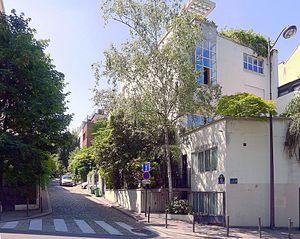
Résidence André Honnoratilla Guggenbuhl, 2 Rue Georges-Braque - Paris XIV
La rue Nansouty est une voie du 14ᵉ arrondissement de Paris, en France, qui longe le parc Montsouris.
André Lurçat est un architecte français.